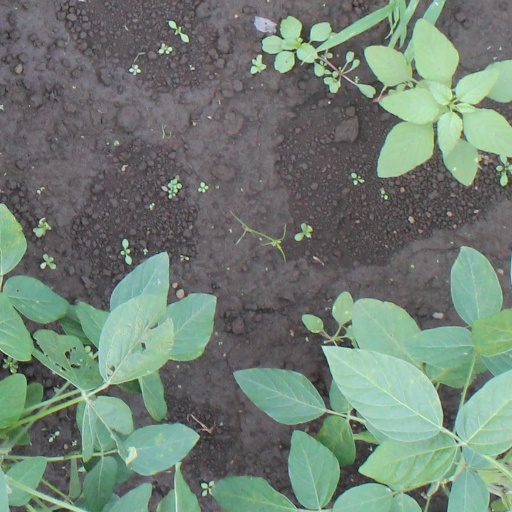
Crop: soybean